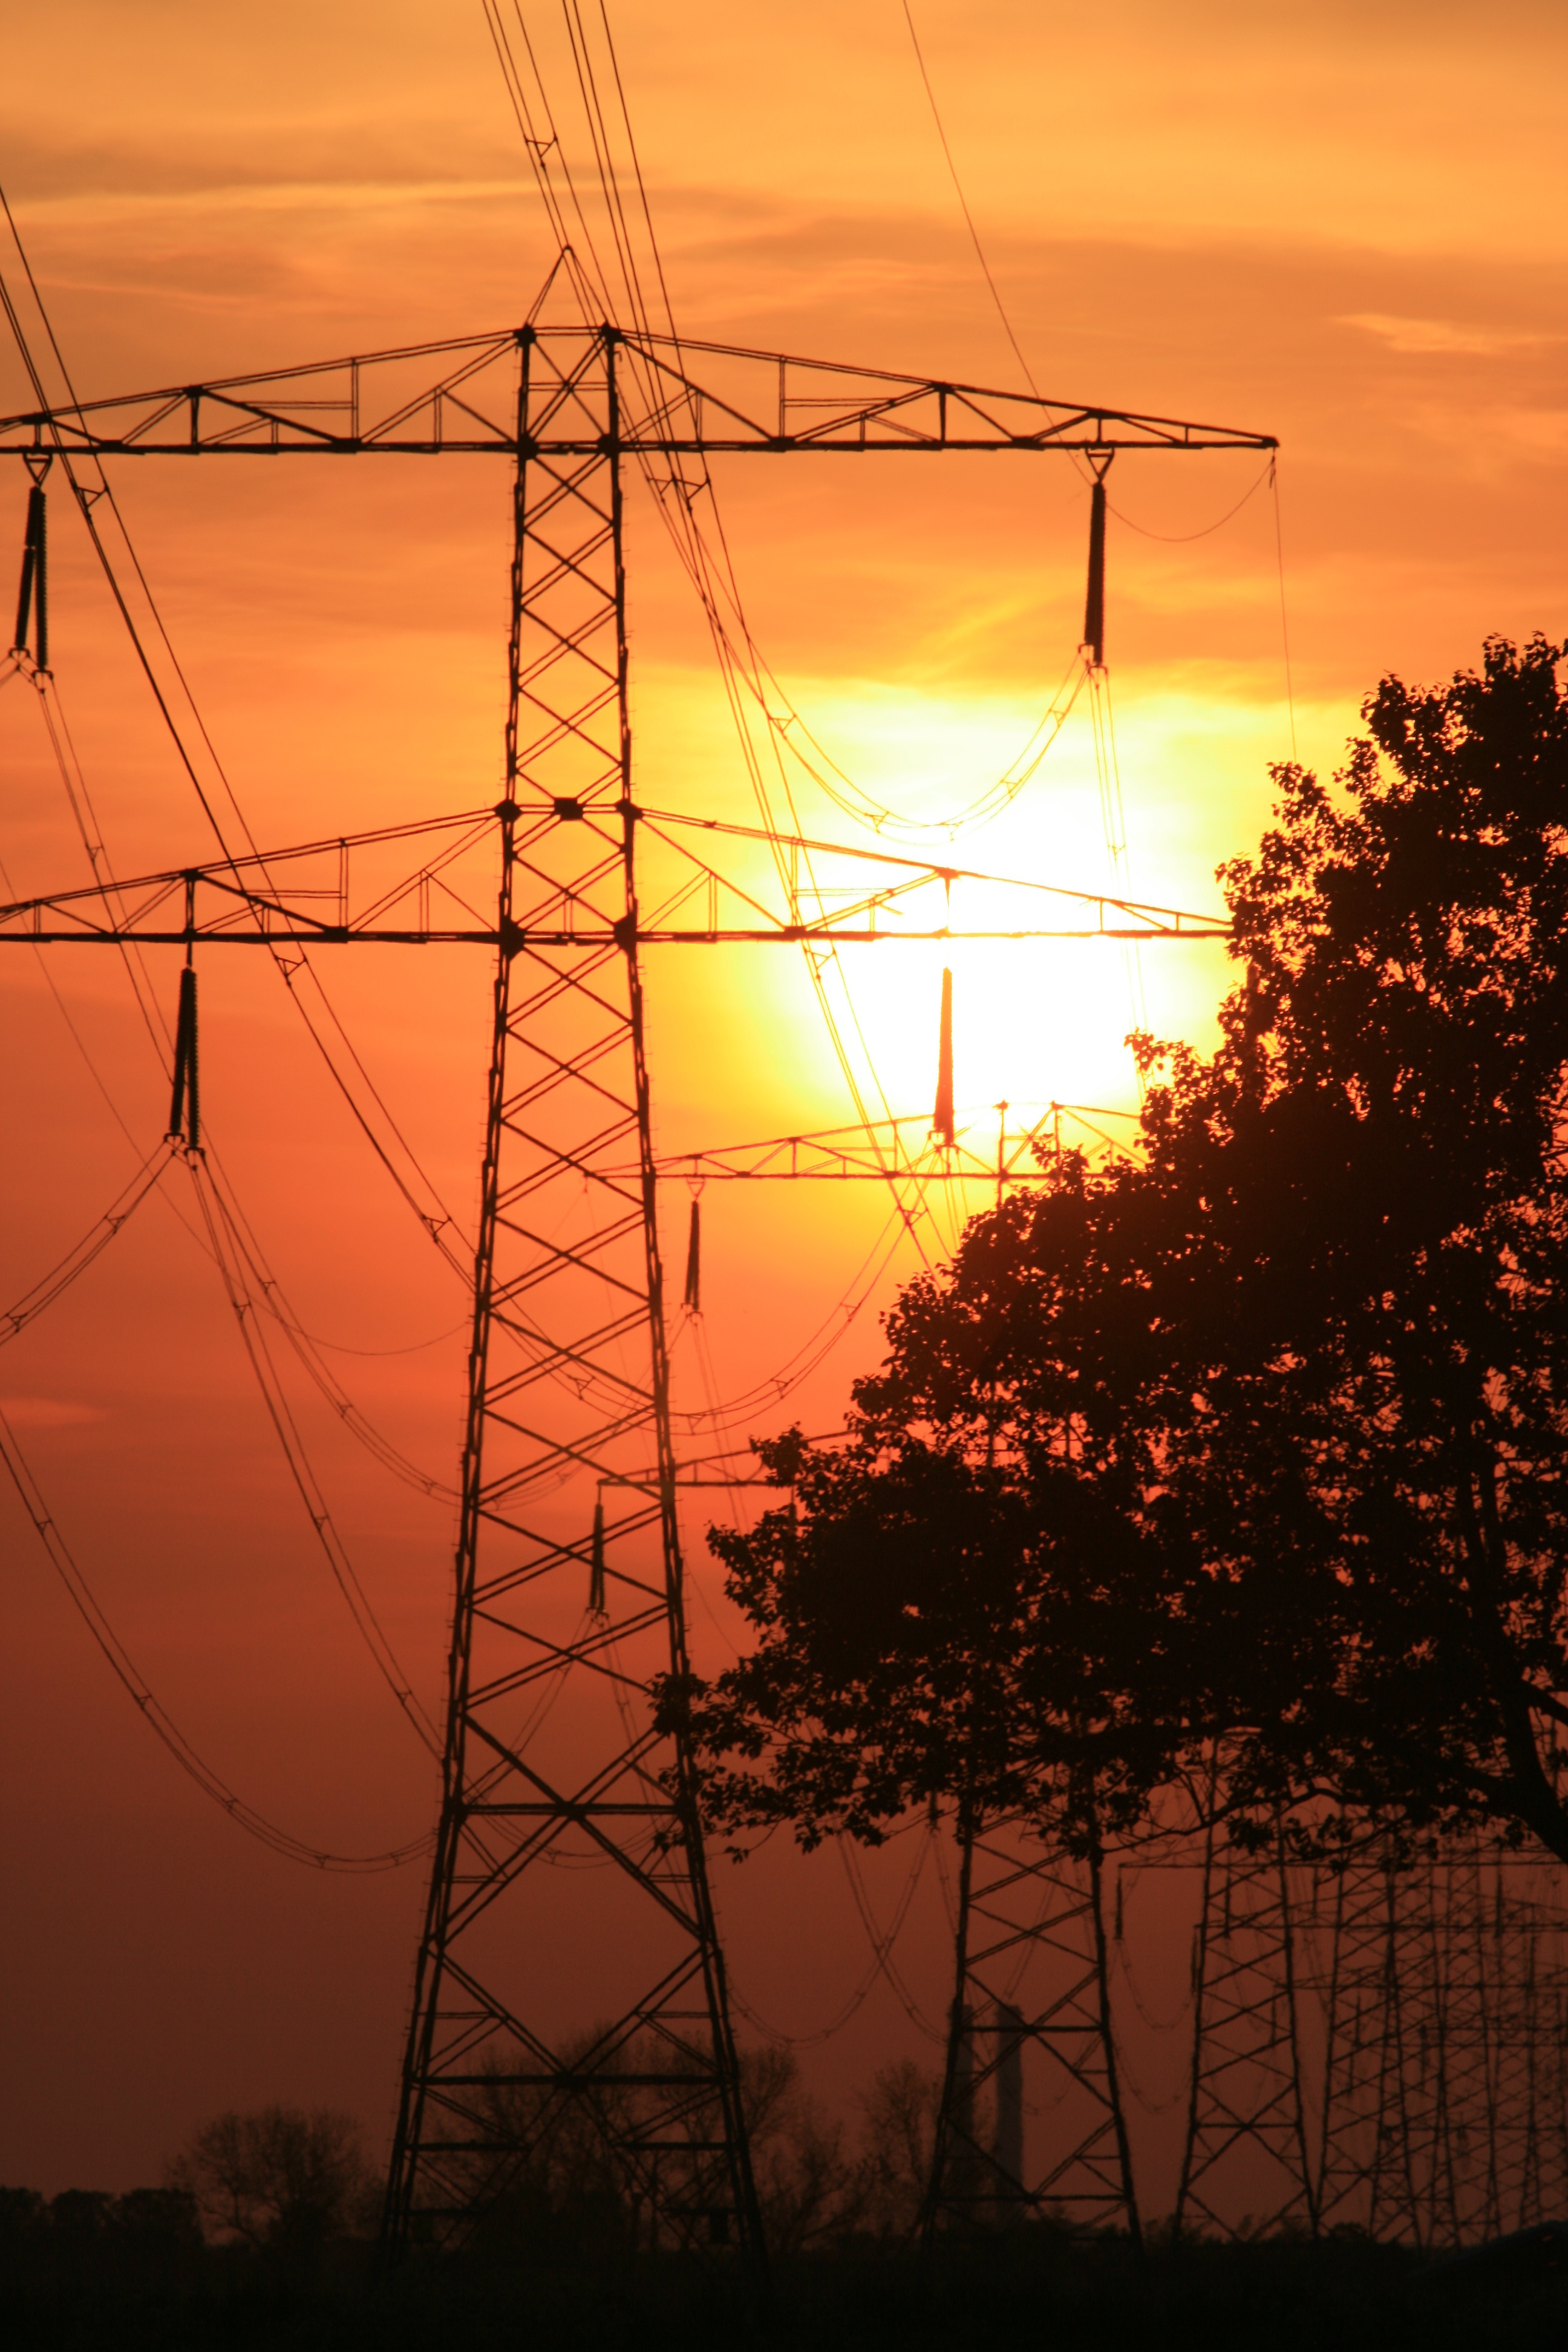
sun, sunrise, sunset, sunlight, summer, dusk, evening, electricity, high voltage, afterglow, transmission tower, outdoor structure, electrical supply, overhead power line